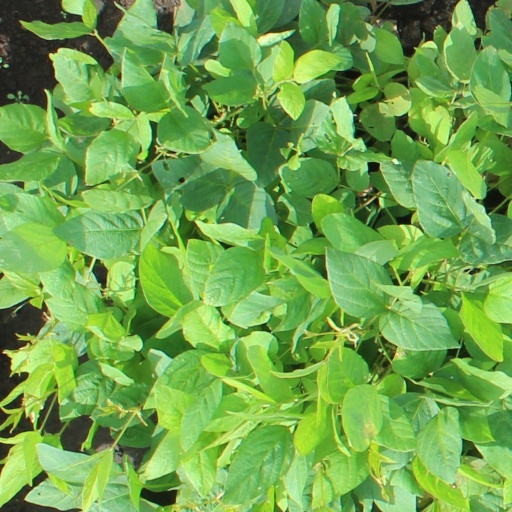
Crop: soybean